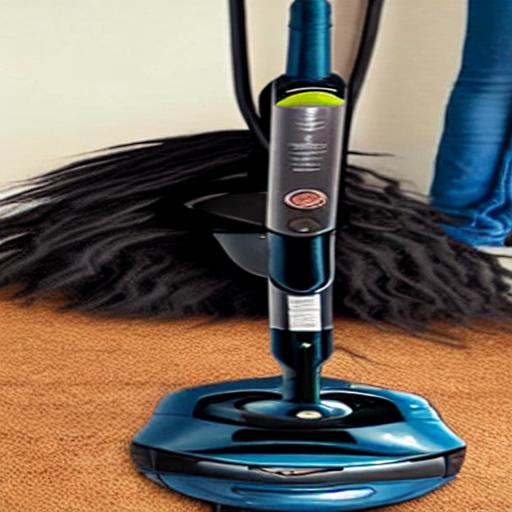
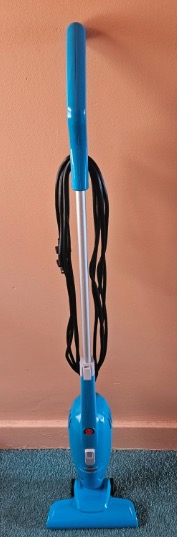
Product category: items_vacuum
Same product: no